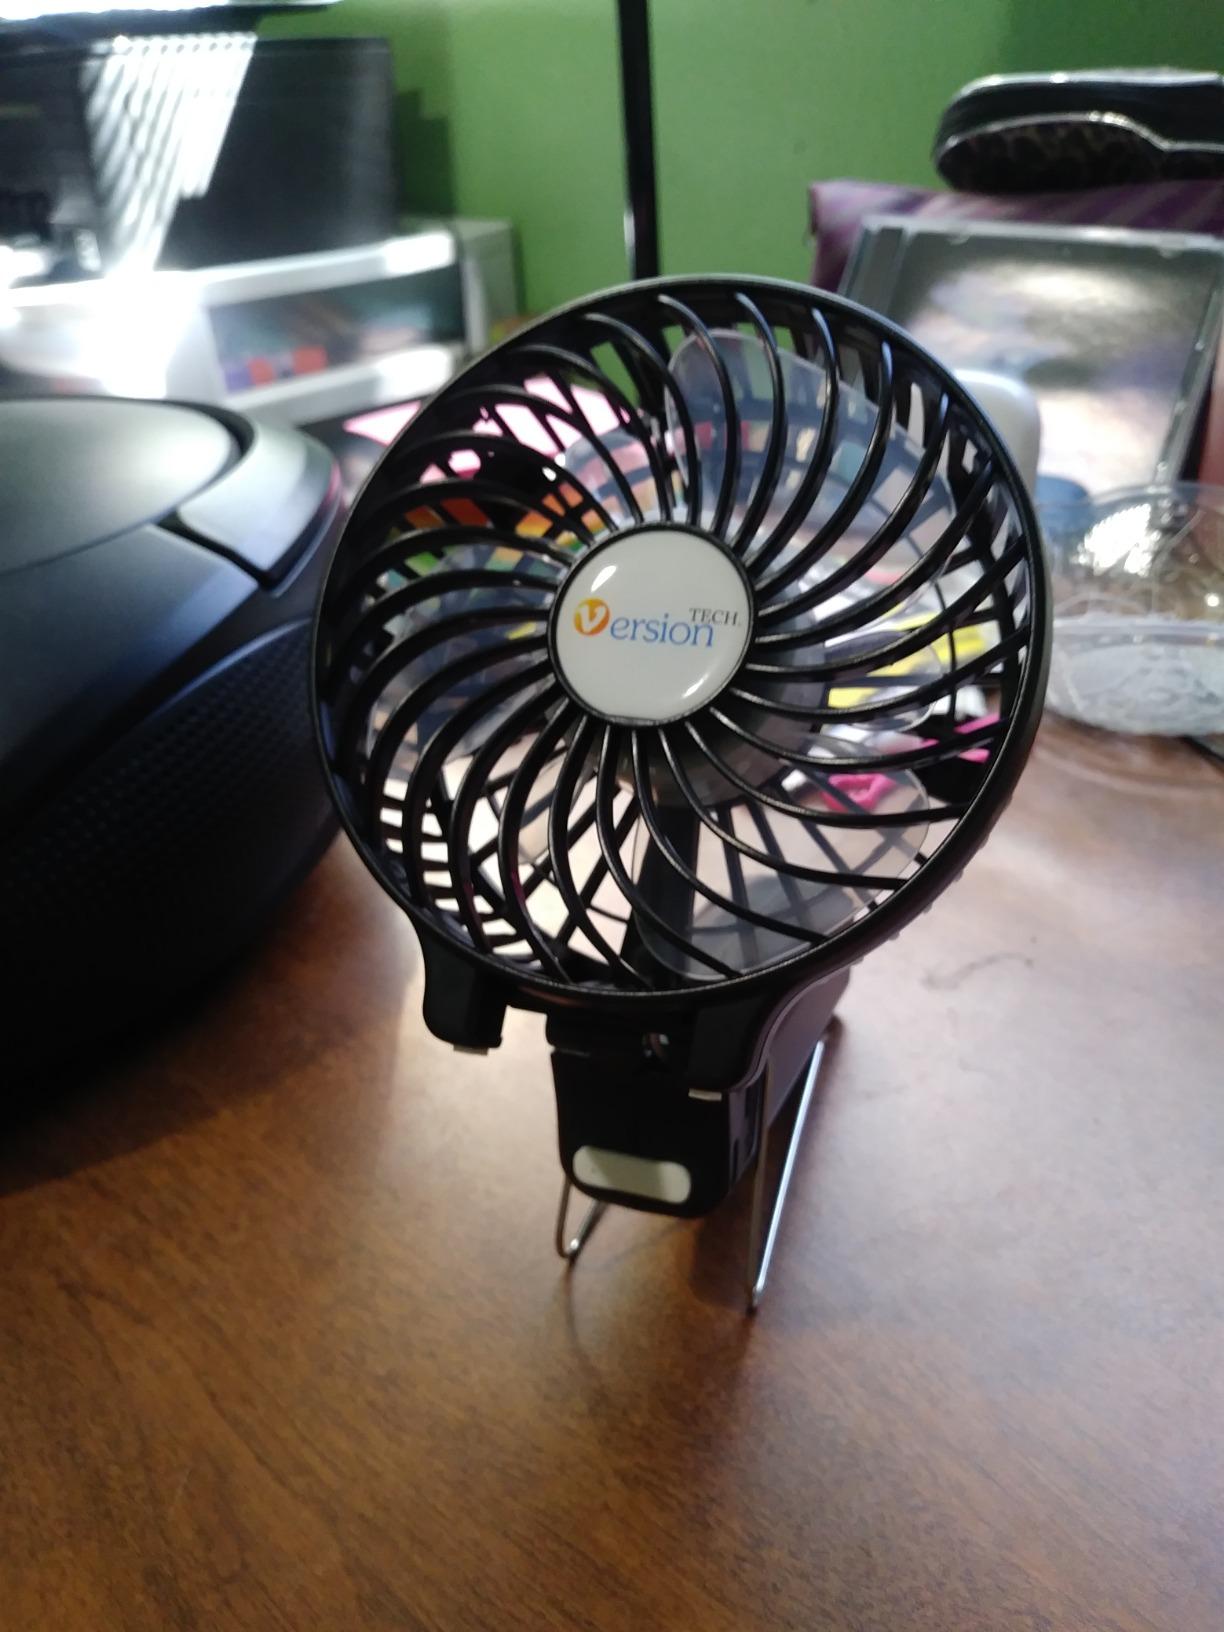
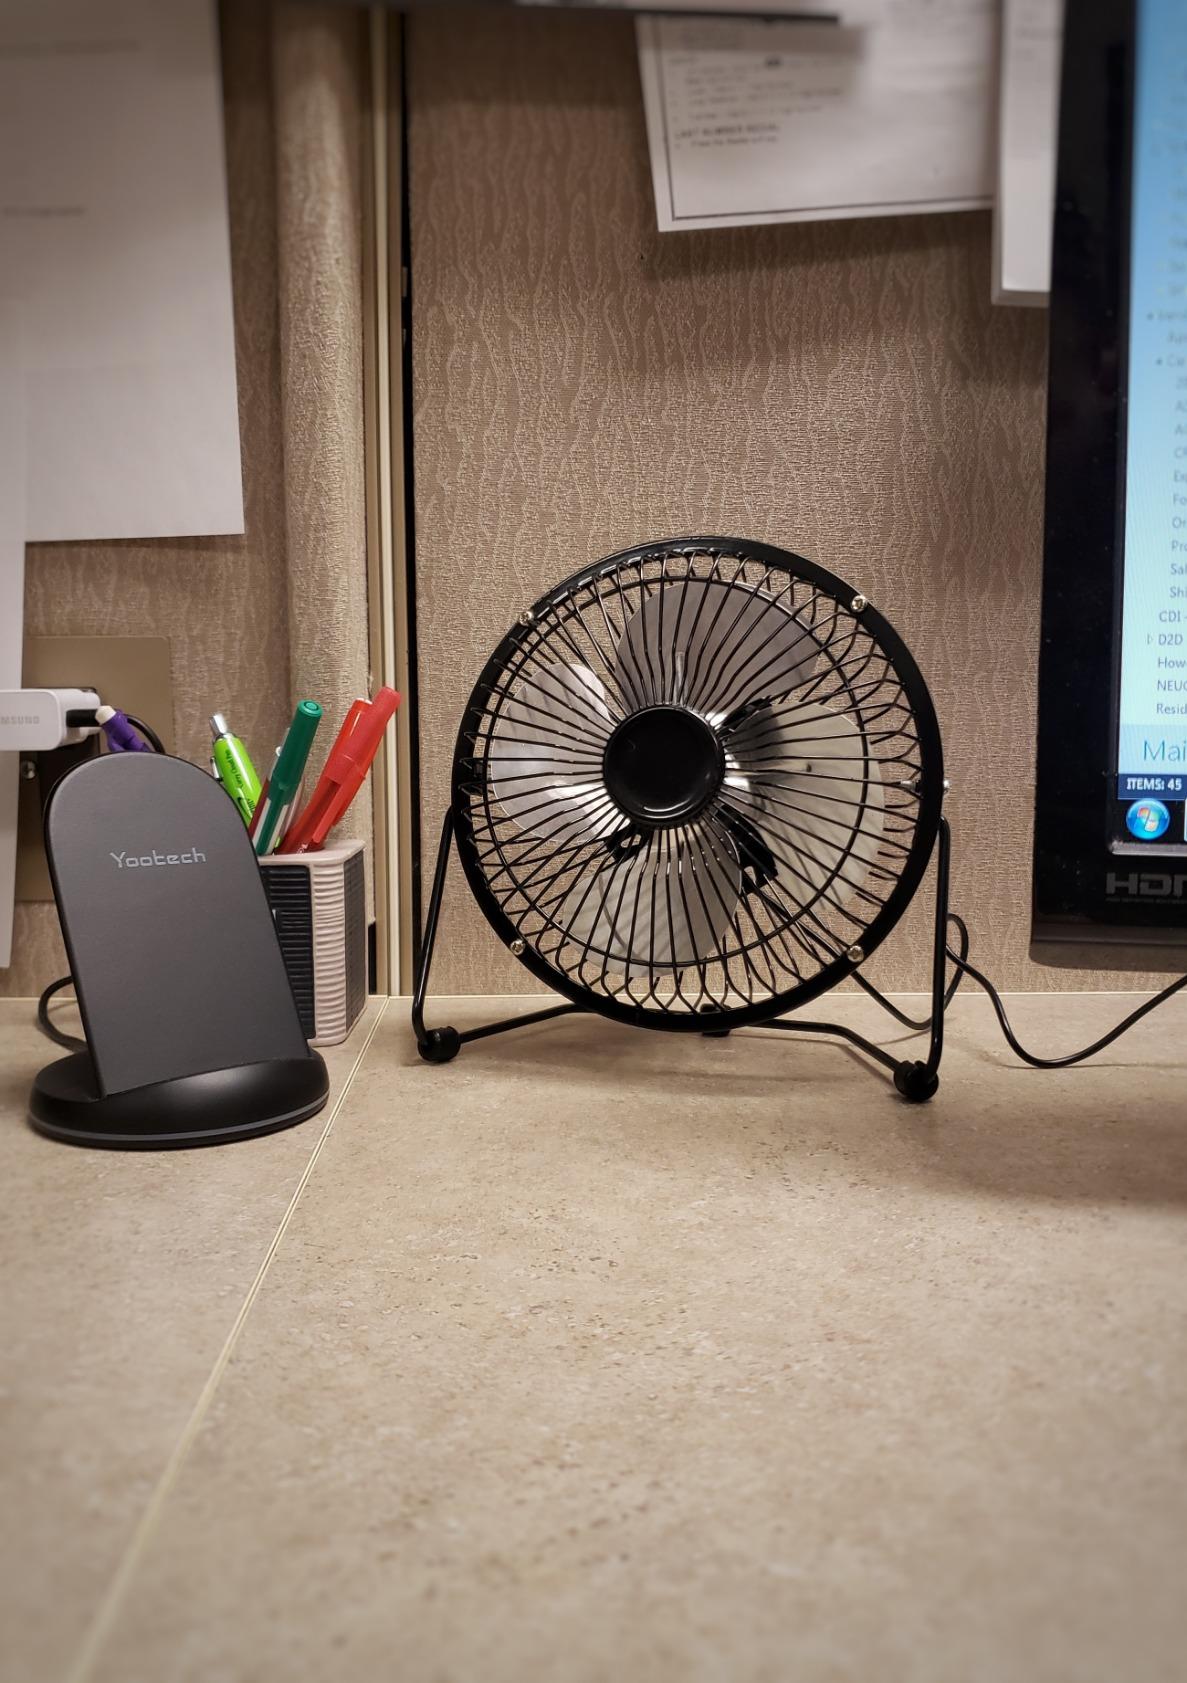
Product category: fan
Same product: no